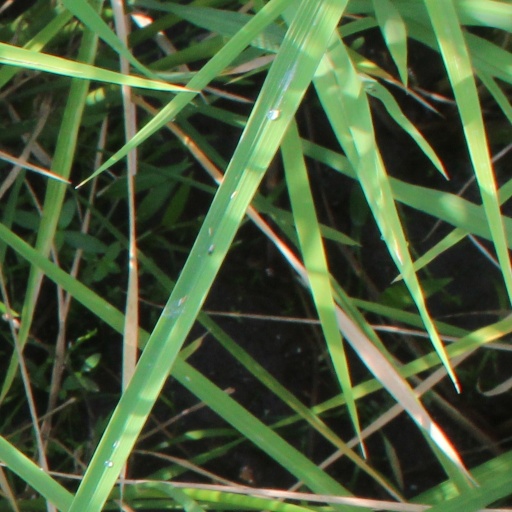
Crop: rice